2011 Bahraini uprising

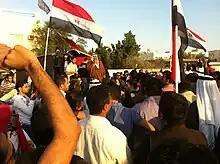
Bahrainis expressing solidarity with the 2011 Egyptian revolution on 4 February.

A few weeks before the protests, the government made a number of concessions such as offering to free some of the children arrested in the August crackdown and increased social spending. On 4 February, several hundred Bahrainis gathered in front of the Egyptian embassy in Manama to express solidarity with anti-government protesters there. On 11 February, at the "Khutbah" preceding Friday prayer, Shiekh Isa Qassim said "the winds of change in the Arab world [are] unstoppable". He demanded to end torture and discrimination, release political activists and rewrite the constitution. Appearing on the state media, King Hamad announced that each family will be given 1,000 Bahraini dinars ($2,650) to celebrate the tenth anniversary of the National Action Charter referendum. Agence France-Presse linked payments to the 14 February demonstration plans.